Avant-garde architecture

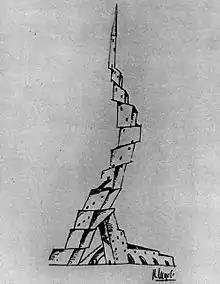
"Collectivist House" – a 1921 sketch by Nikolai Ladovsky, leader of the Rationalist movement

Avant-garde architecture is architecture which is innovative and radical. There have been a variety of architects and movements whose work has been characterised in this way, especially Modernism. Other examples include Constructivism, Neoplasticism ("De Stijl"), Neo-futurism, Deconstructivism, Parametricism and Expressionism.